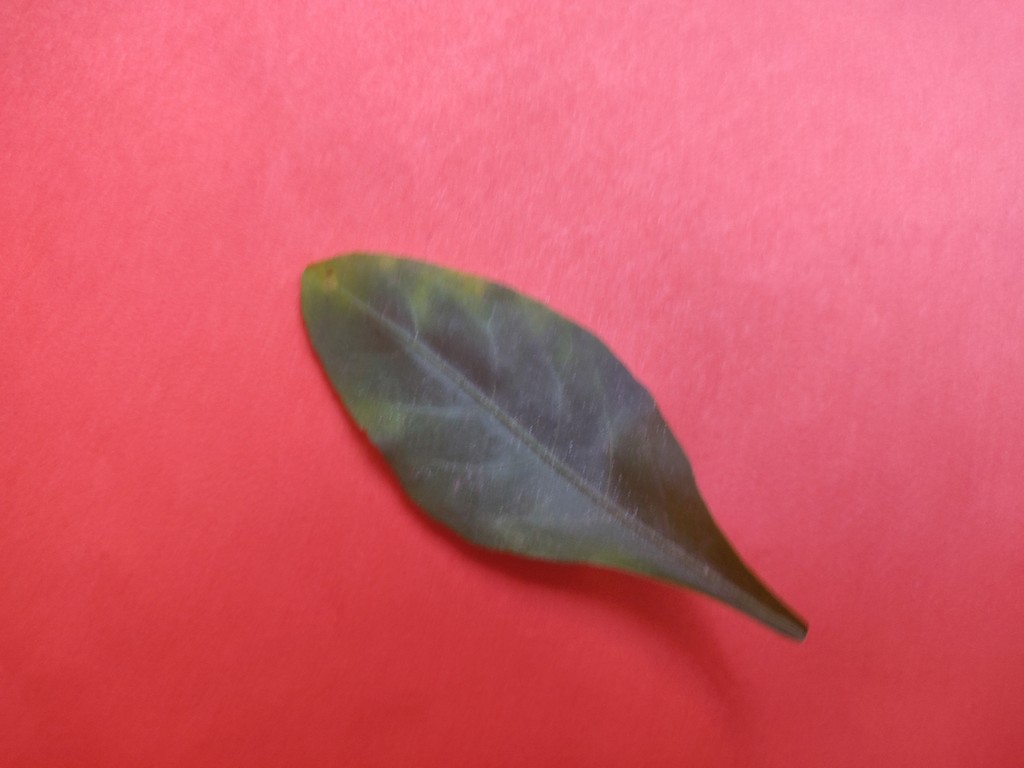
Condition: Unhealthy
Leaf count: single
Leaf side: front